Angel Cop

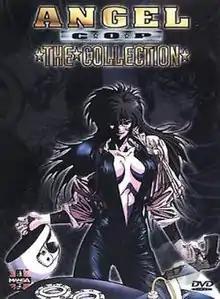

is a six-part original video animation created and directed by Ichirō Itano. A manga adaptation written and illustrated by Taku Kitazaki was serialized in "Newtype" in 1989 and collected into a "Newtype 100%" collection released in April 1990.